Eustaquio Echave-Sustaeta Pedroso

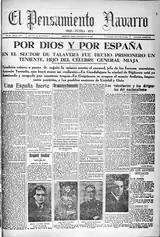
"" (later issue)

There is little known about political preferences of Echave-Sustaeta's ancestors. His grandfather was a vehement supporter of separate Basque establishments, and in the mid-19th century in open letters he protested against "anexion de este país á una nación extranjera", which might or might have not translated into Carlism. However, some claim that Echave-Sustaeta was "carlista de abolengo", implying that he inherited Carlist ideas from his forefathers. Already during his academic period he was a zealous adherent to the movement; in 1891 (according to some sources in 1892) in Zaragoza he co-launched a weekly "El Aragonés", the only Carlist periodical in the city, discontinued when its editors completed university studies and left Zaragoza. His first identified contribution to the national Carlist mouthpiece, "", is dated 1893; at the time in the official party structures he held the post of vicesecretario of Junta Provincial.